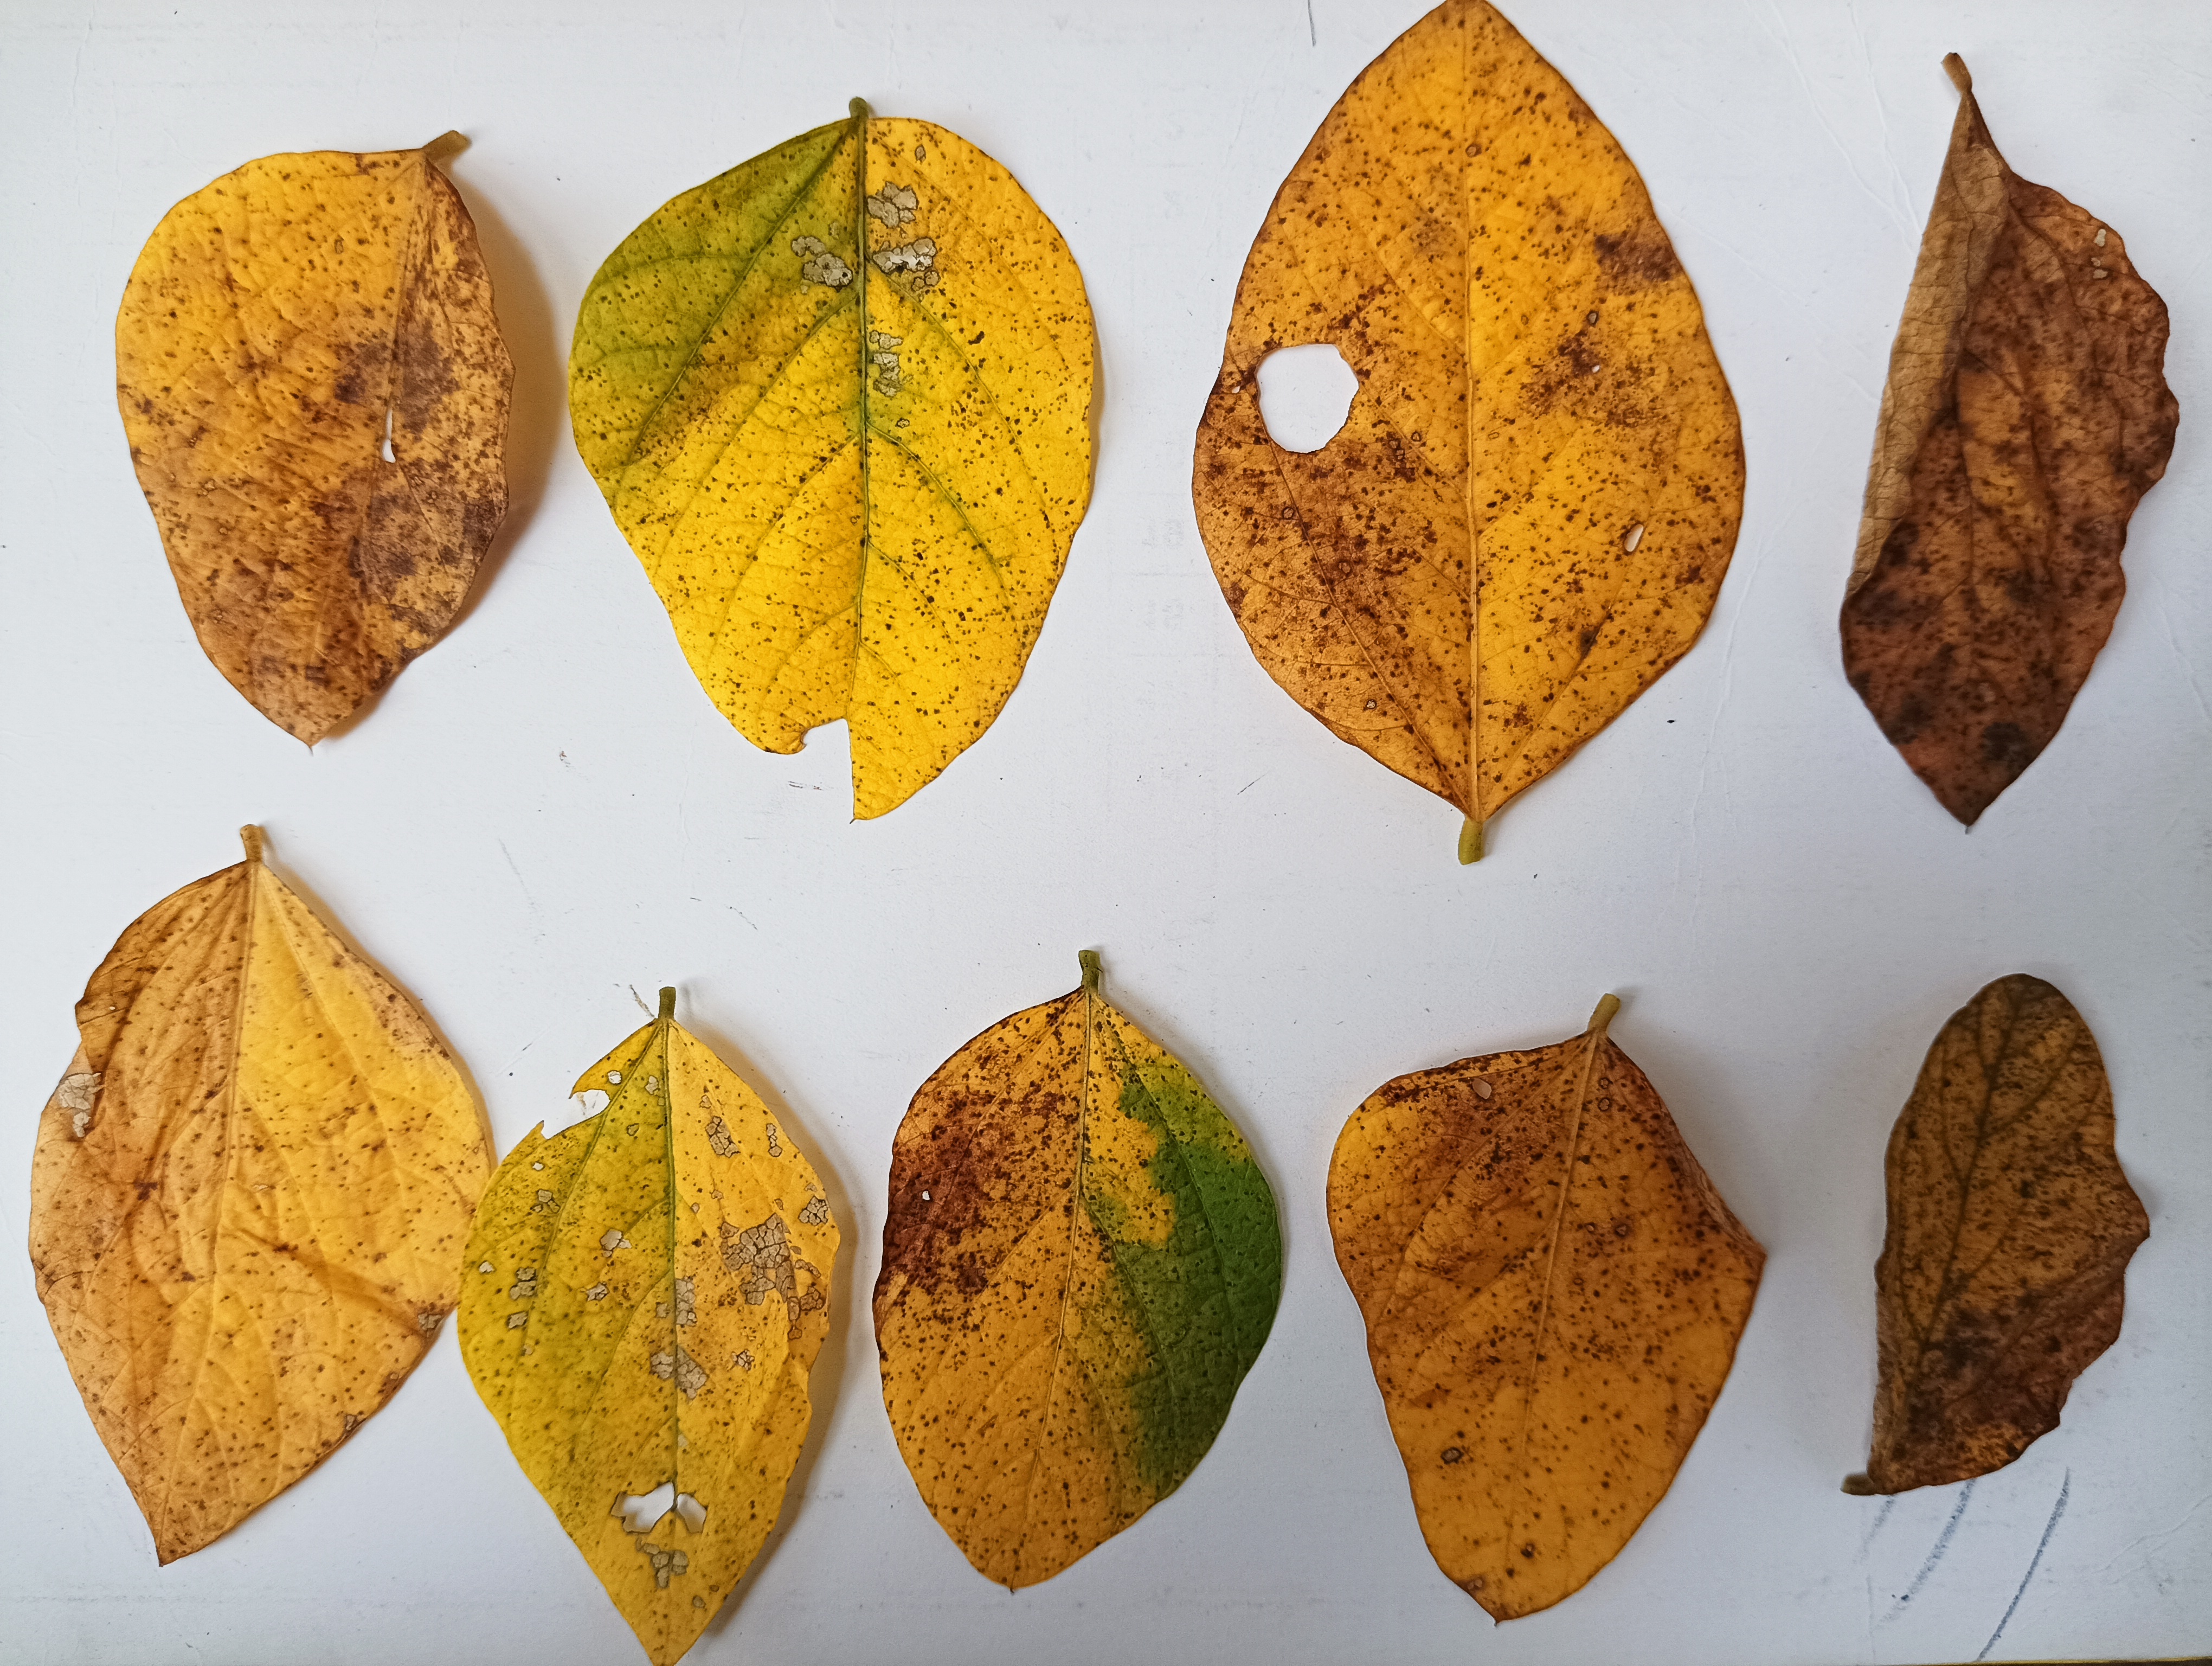
Label: Septoria_Brown_Spot